Clara Bow

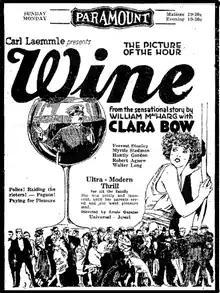
Bow's first lead role was in "Wine" (1924), a seven-reel feature currently classified as lost by the Library of Congress

Bow appeared in eight releases in 1924, two were released the same day. In "Poisoned Paradise", released on February 29, 1924, Bow got her first lead; "the clever little newcomer whose work wins fresh recommendations with every new picture in which she appears". Atypical of that time, her character, "skilled in the art of self-defense, preparedness and all the other devices with which the modern flapper is endowed," fearlessly beats off the villain. In "Daughters of Pleasure", also released on February 29, 1924, Bow and Marie Prevost "flapped unhampered as flappers De luxe ... I wish somebody could star Clara Bow. I'm sure her 'infinite variety' would keep her from wearying us no matter how many scenes she was in."